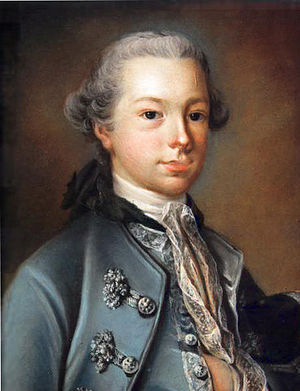
Antoine de Bosc de la Calmette
Pierre Antoine Gérard de Bosc de la Calmette var en dansk amtmand, gehejmeråd og godsejer. Han var også kunstner og havearkitekt og var medvirkende til, at den romantiske strømning blev kendt i Danmark.